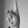
ASL letter: K